John Allan Wyeth

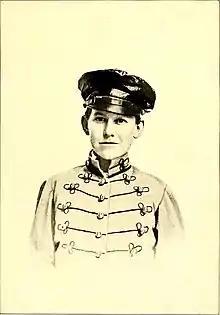
John Wyeth in the Civil War

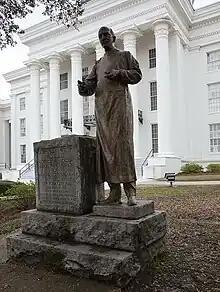
Statue of John Wyeth on the grounds of the Alabama State Capitol in Montgomery, Alabama.

John Allan Wyeth (May 26, 1845 – May 22, 1922) was an American Confederate veteran and surgeon. Born and raised on a Southern plantation in Alabama, he served in the Confederate States Army and completed his medical studies in New York City and Europe. He became a surgeon in New York City, where he founded the New York Polyclinic Graduate Medical School and Hospital, a medical school. He served as the president of the American Medical Association in 1902. He was the author of a biography of Confederate General Nathan Bedford Forrest. He was a proponent of the annexation of Mexico by the United States.